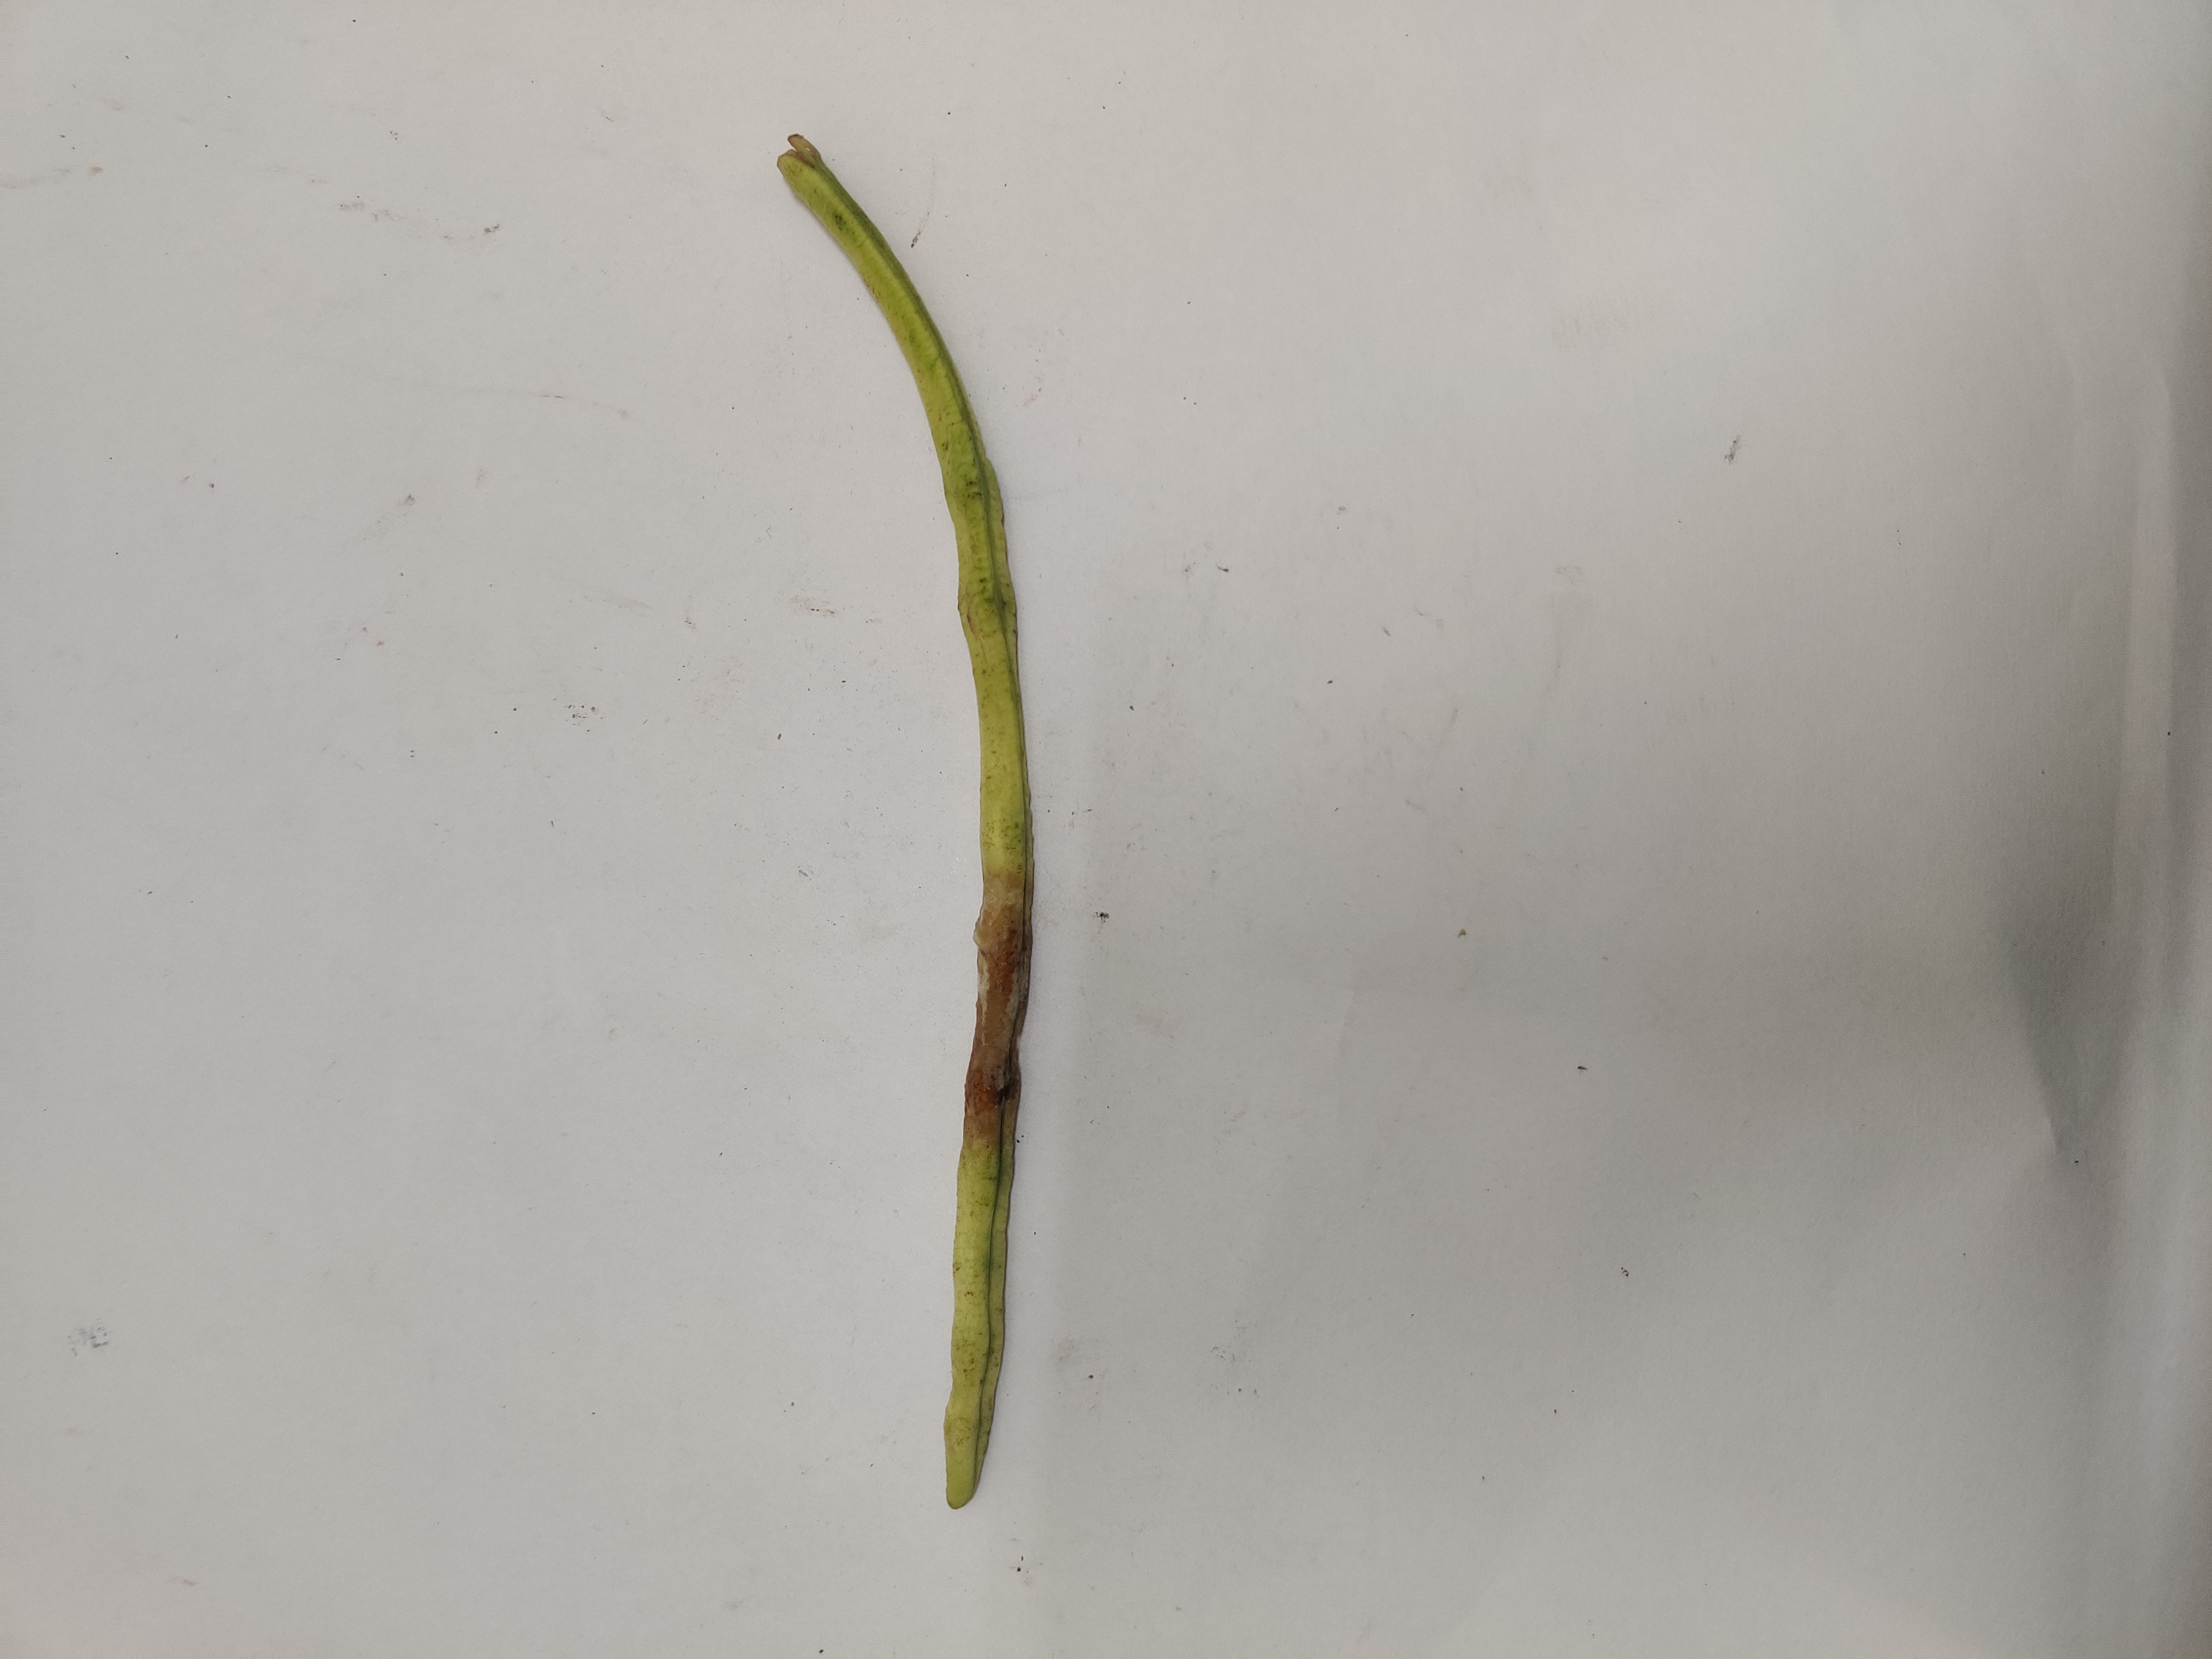
Crop: Cowpea
Condition: Severely Damaged